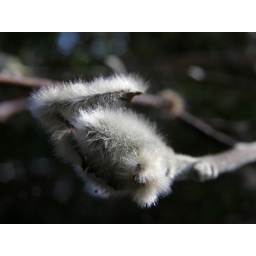
A shrub in a road side planting has little furry buds ready and waiting